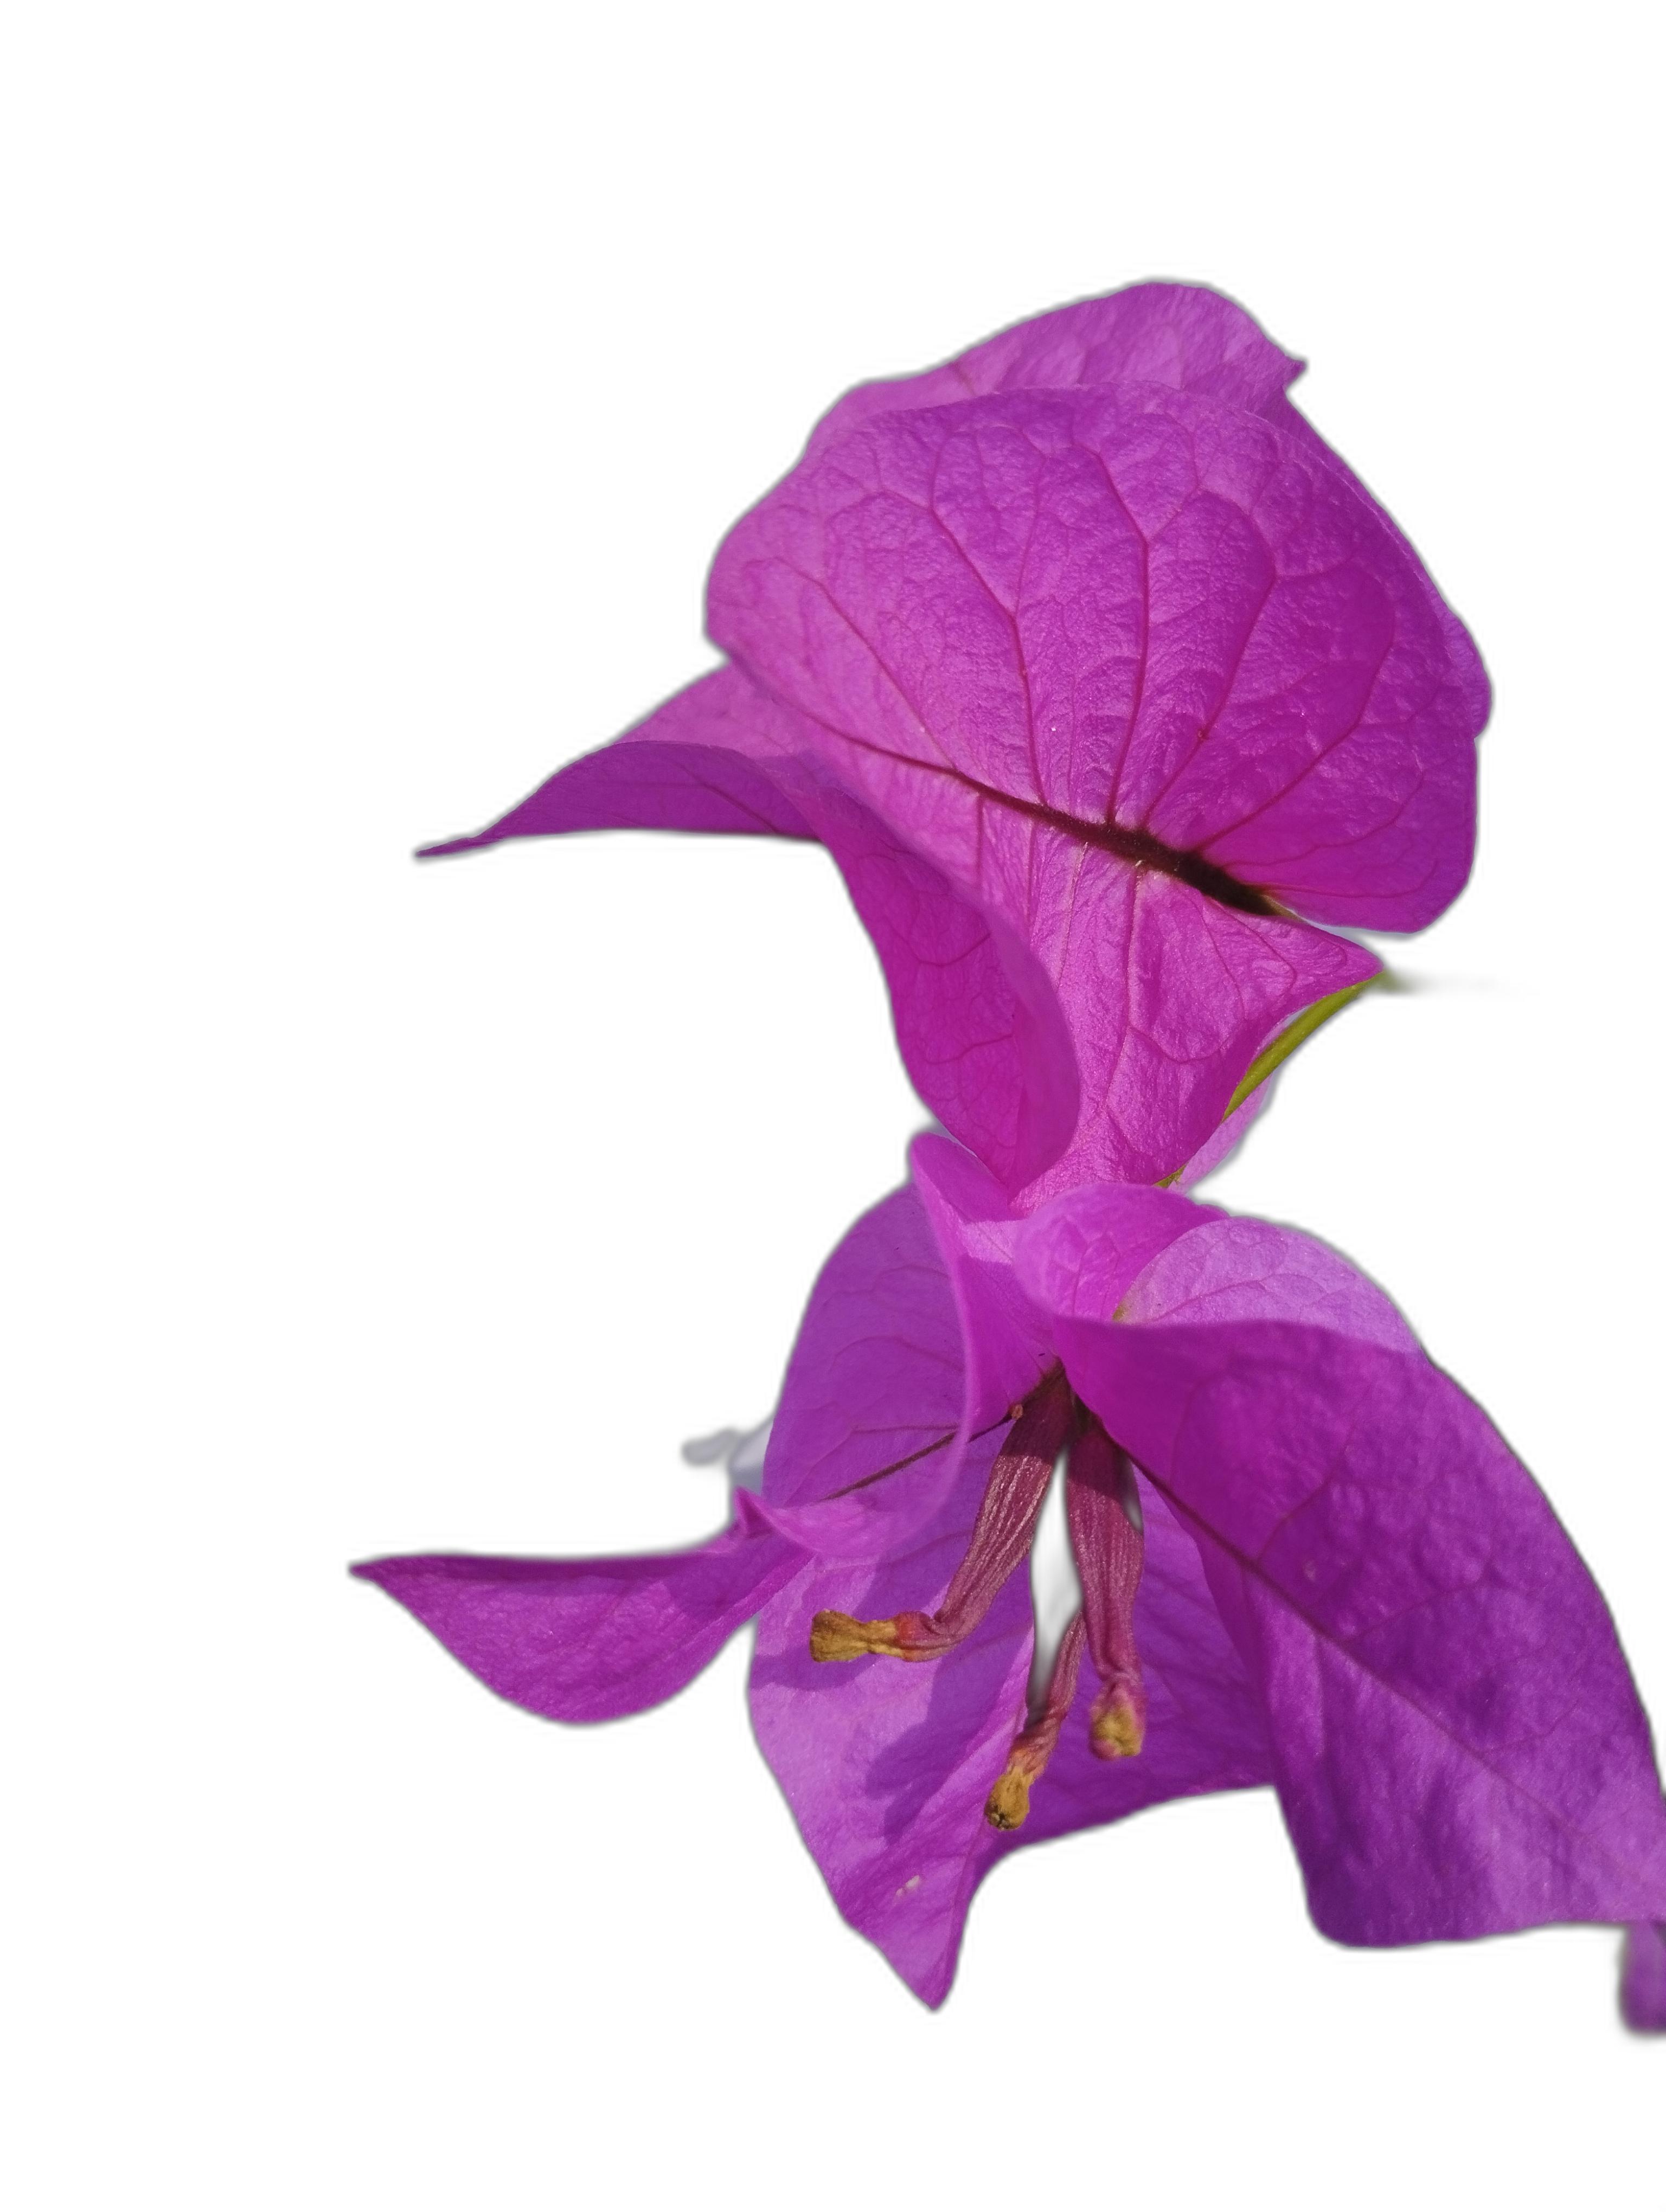
Label: Bougainvillea